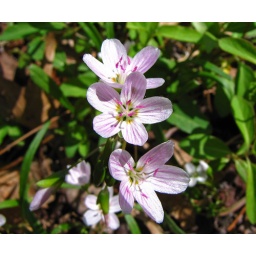
Very pretty small pink flowers found in the forest of Blue Pond Conservation Area, Maryland.